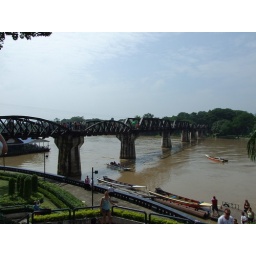
Bangkok, bridge over the river kwai